Kaleena Mosqueda-Lewis

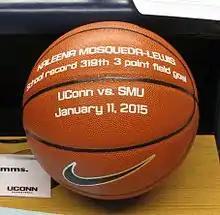
Kaleena Mosqueda-Lewis' record-setting game ball, SMU 11 Jan 2015

In a game against SMU on 11 January 2015, she hit her 319th career three-pointer, which surpassed the old record for career three-pointer by a UConn Husky held by Diana Taurasi. Later that year she broke the NCAA Division I record for career 3-pointers, during UConn's 91–70 regional final win against Dayton. She is now the NCAA Division I record-holder for made three-point attempts, ending the season with 398 threes, and surpassing the prior record of 392, held jointly by Laurie Koehn and Heather Butler.